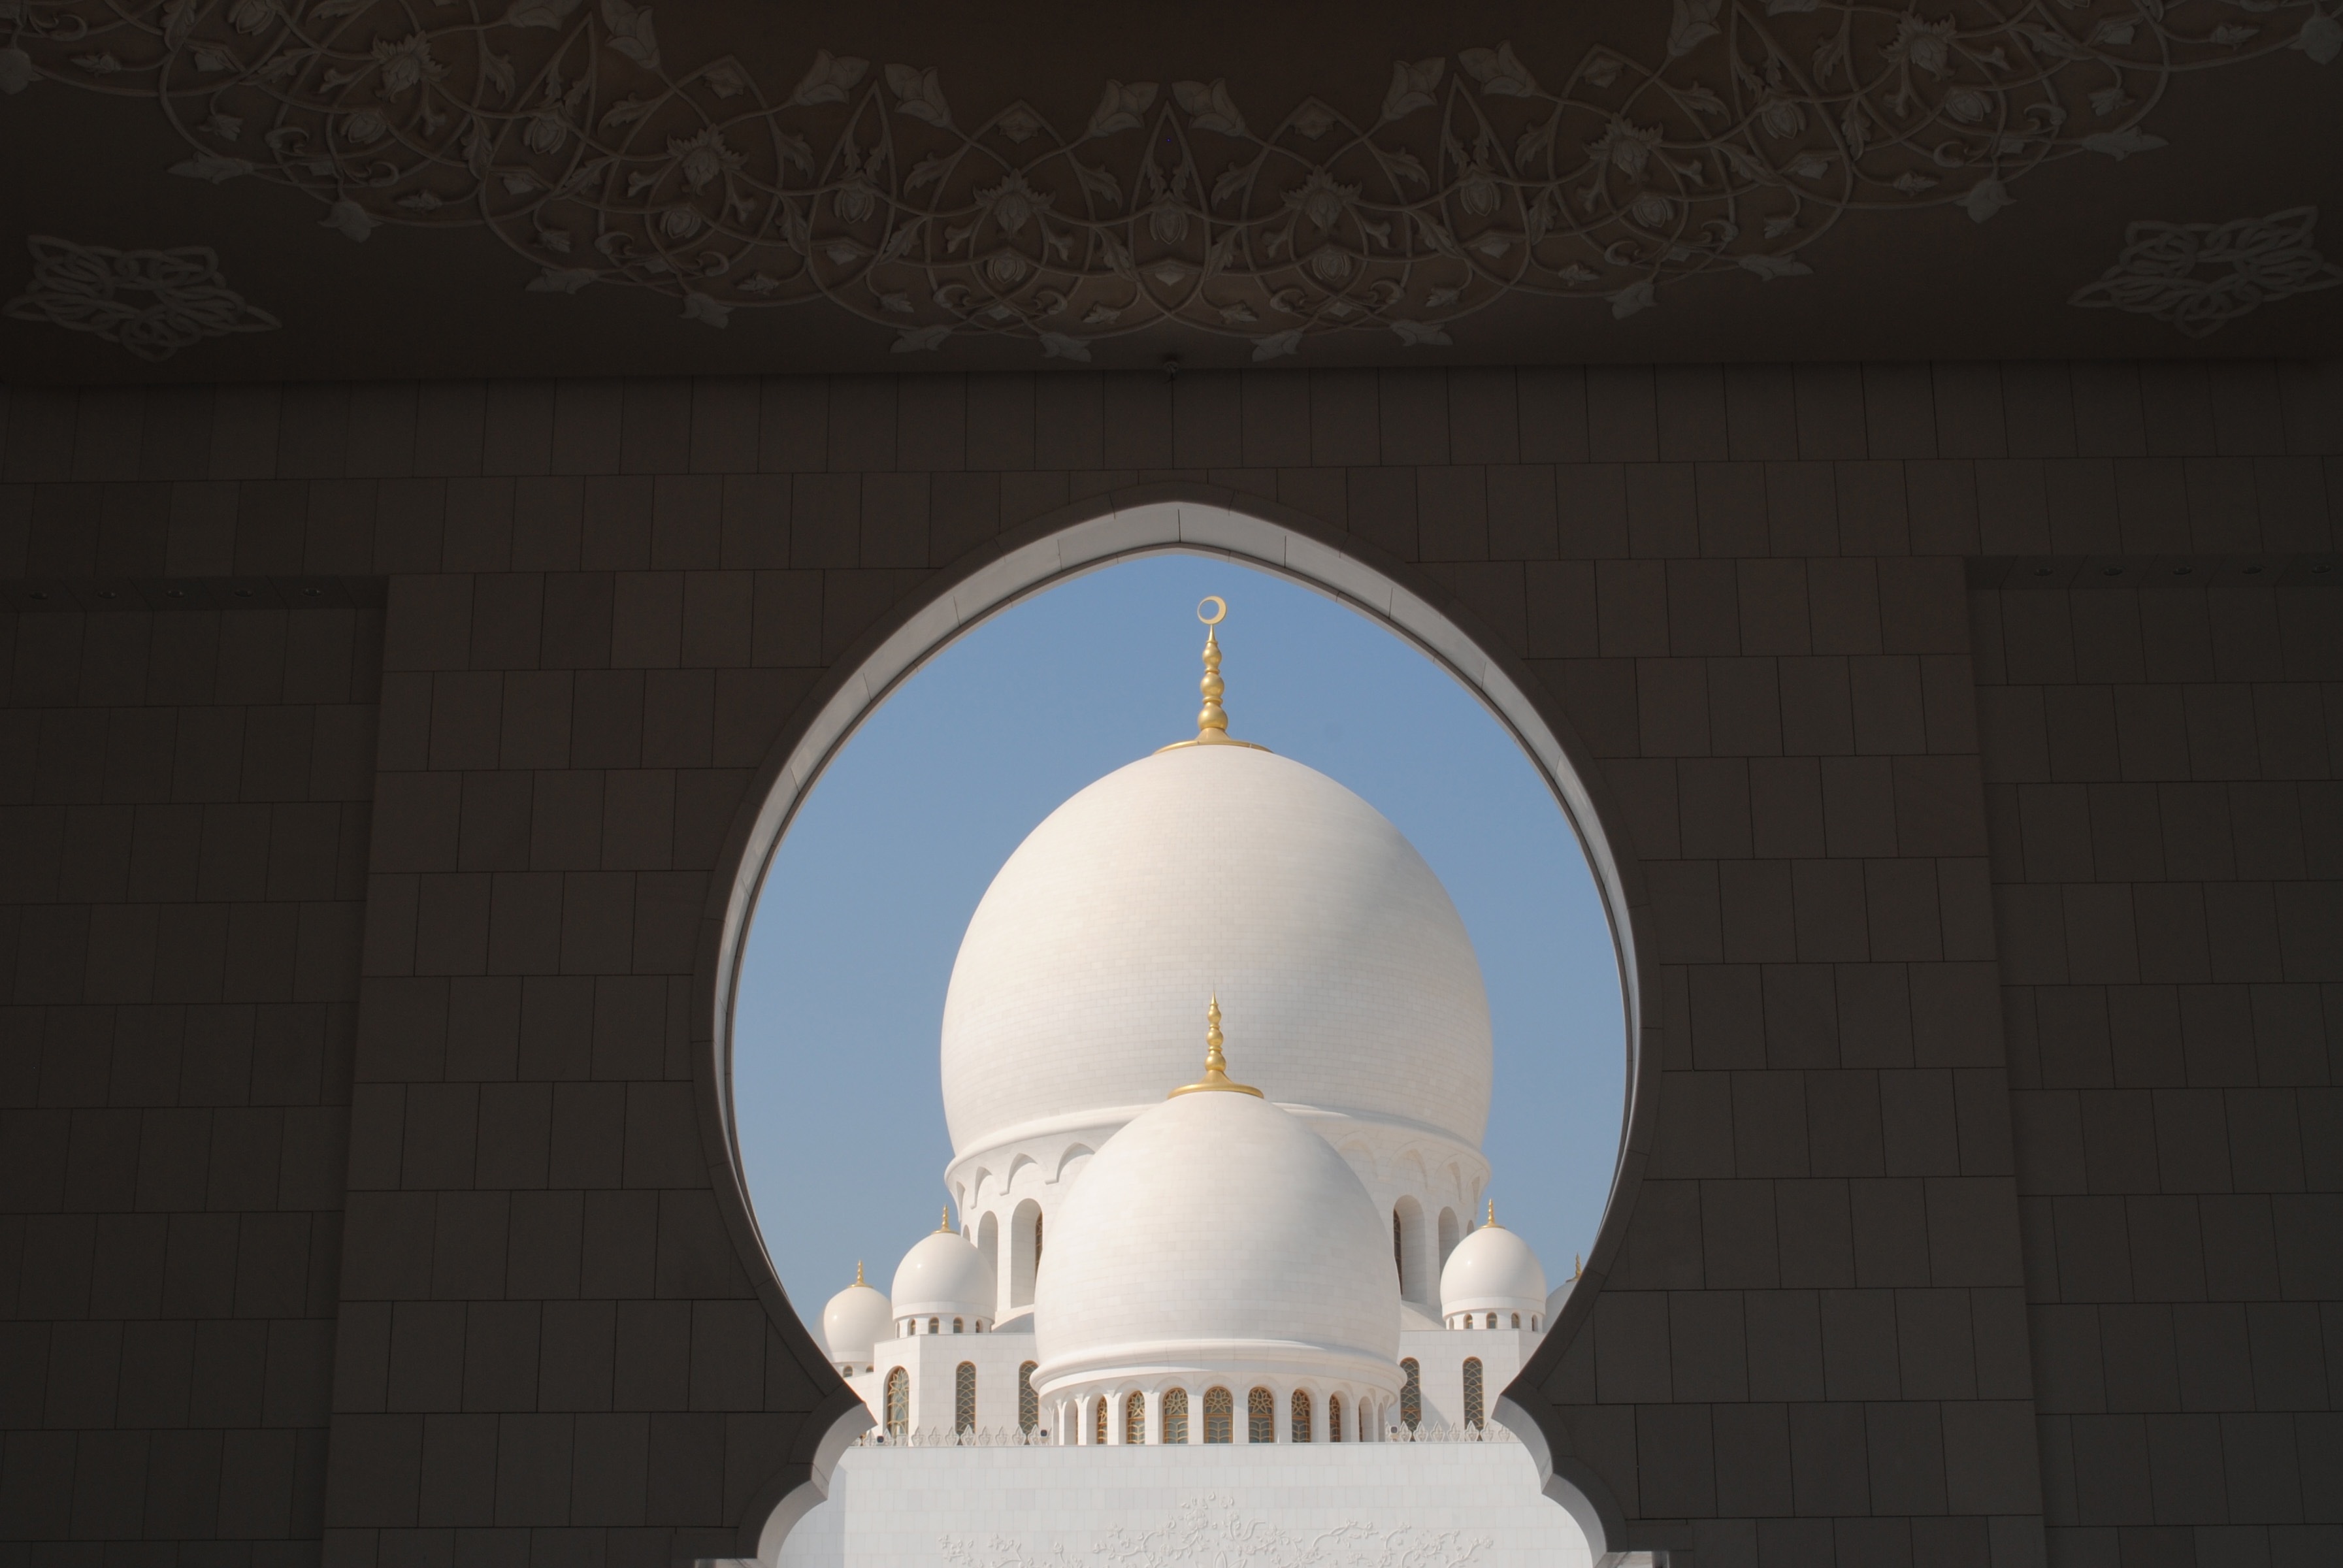
light, architecture, white, ceiling, lighting, light fixture, emirates, islam, dome, orient, abu dhabi, sheikh zayid mosque, white mosque